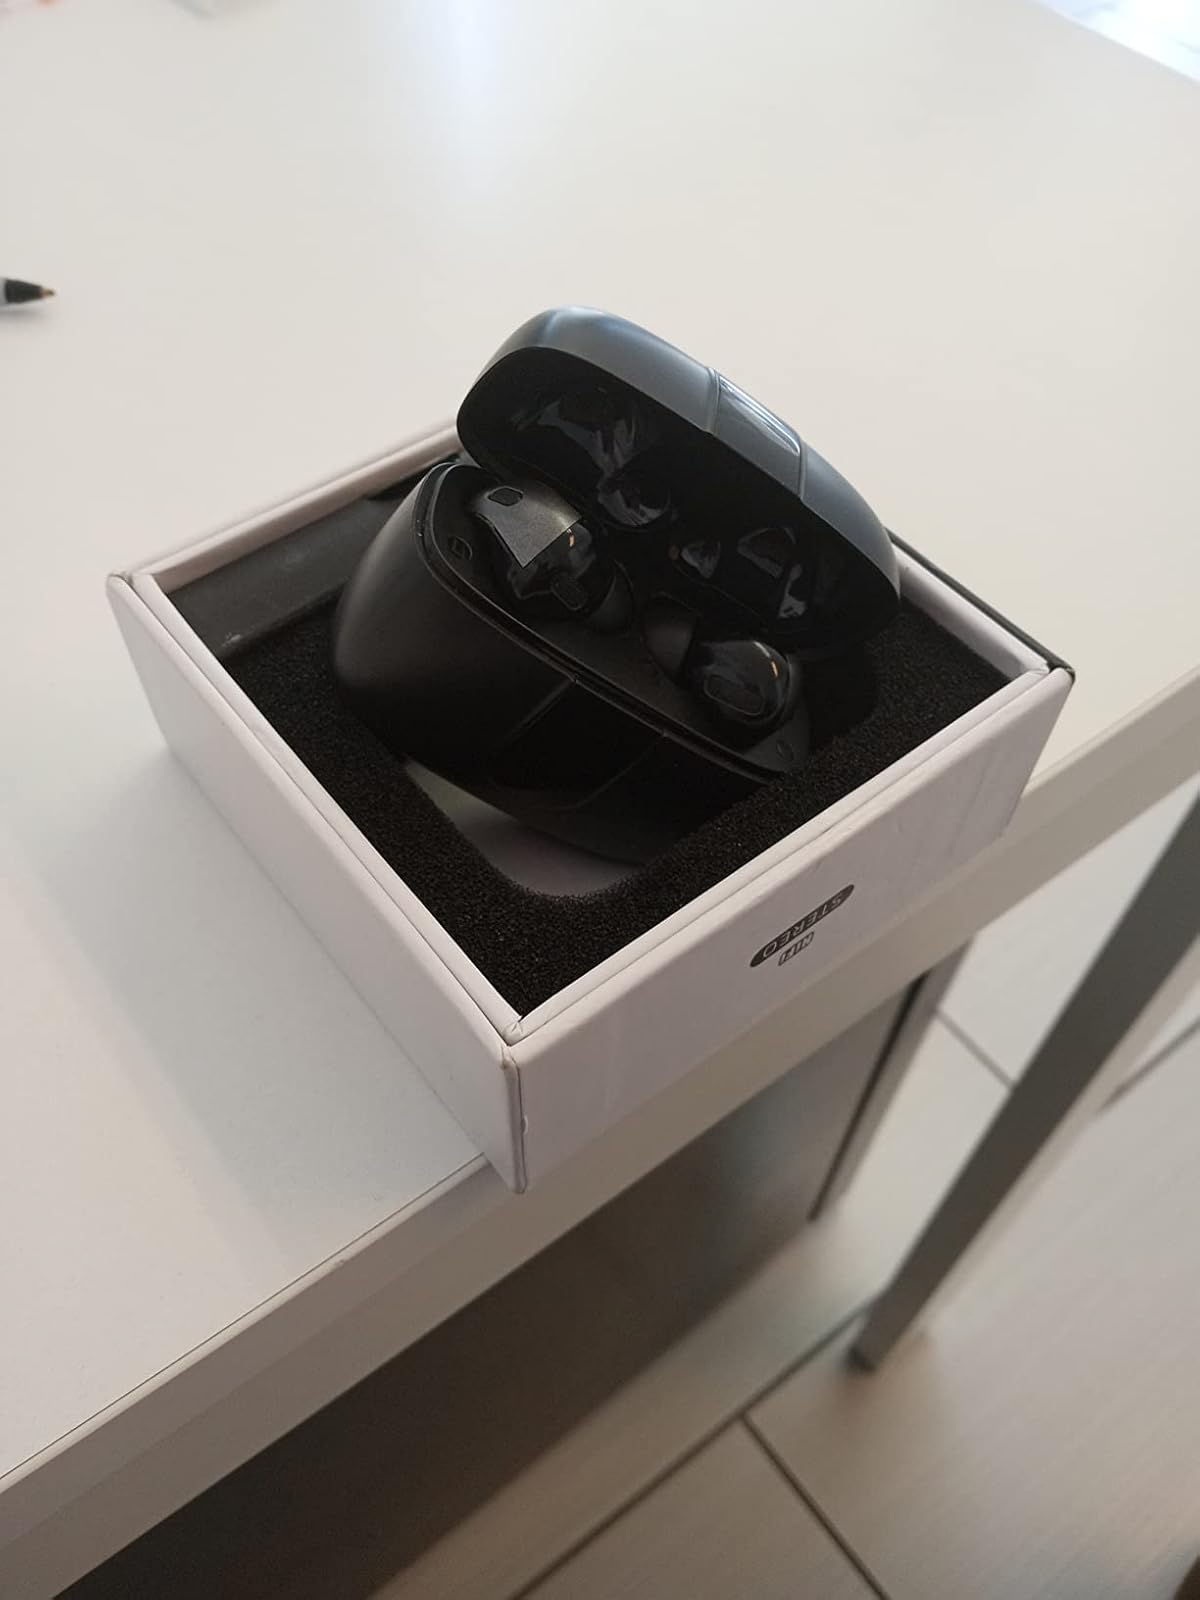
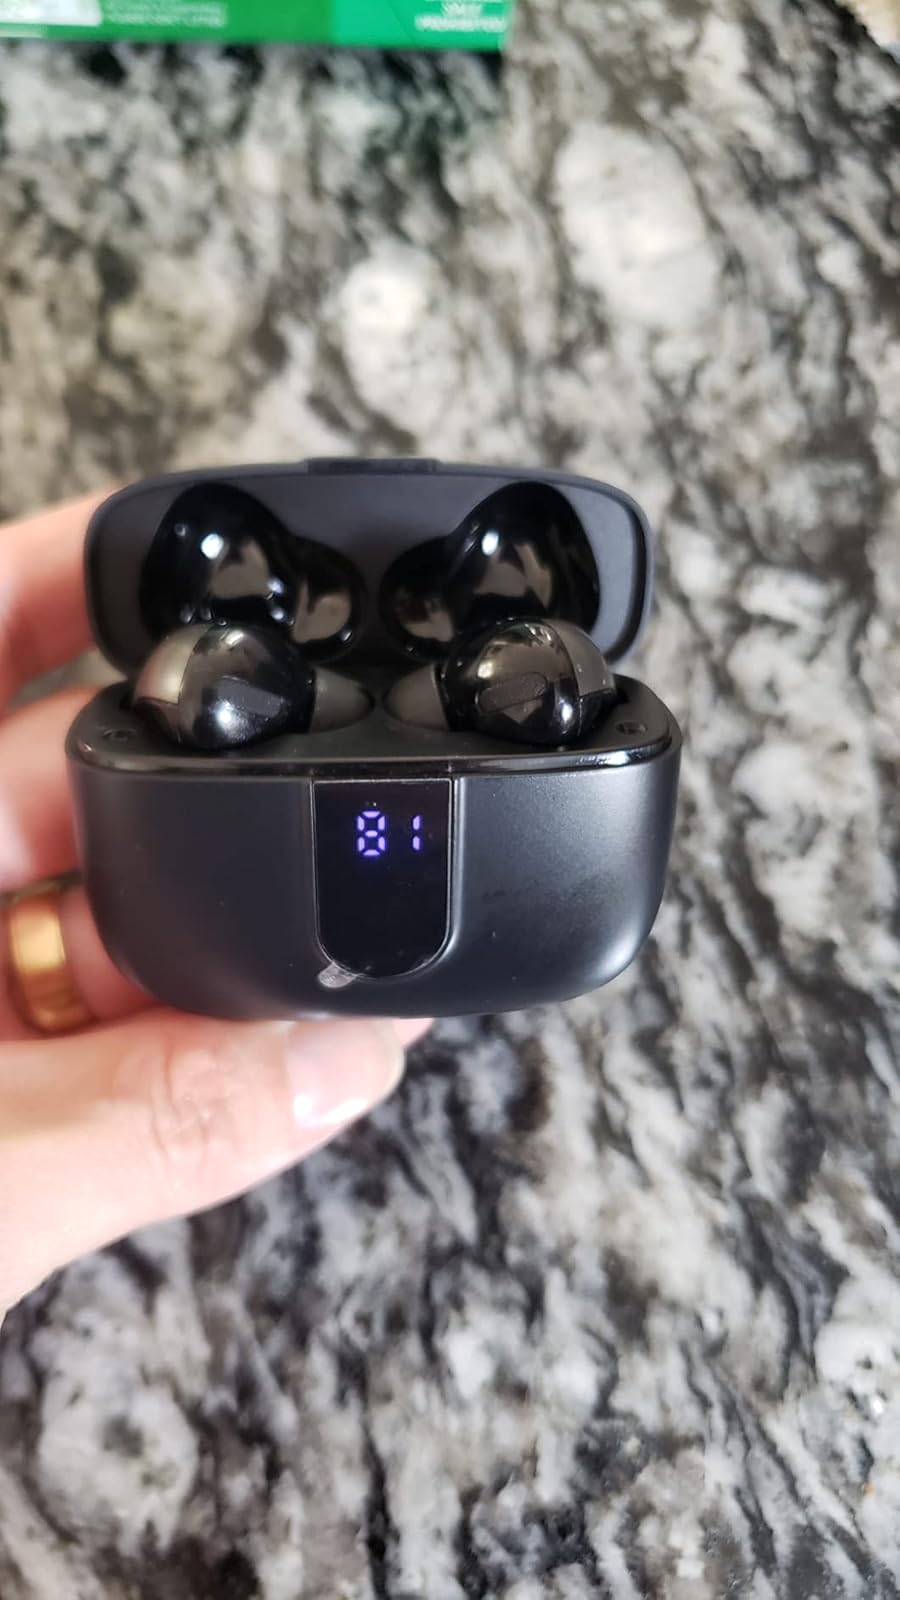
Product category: earbuds
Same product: yes